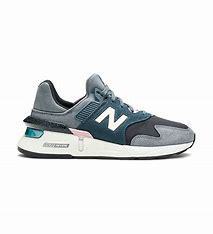
Brand: New
Model: Balance New Balance 997 Marathon